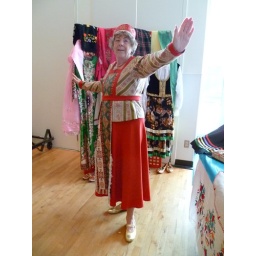
Ada looks amazing in her Armenian costume, red coral Croatian necklace, and golden shoes.